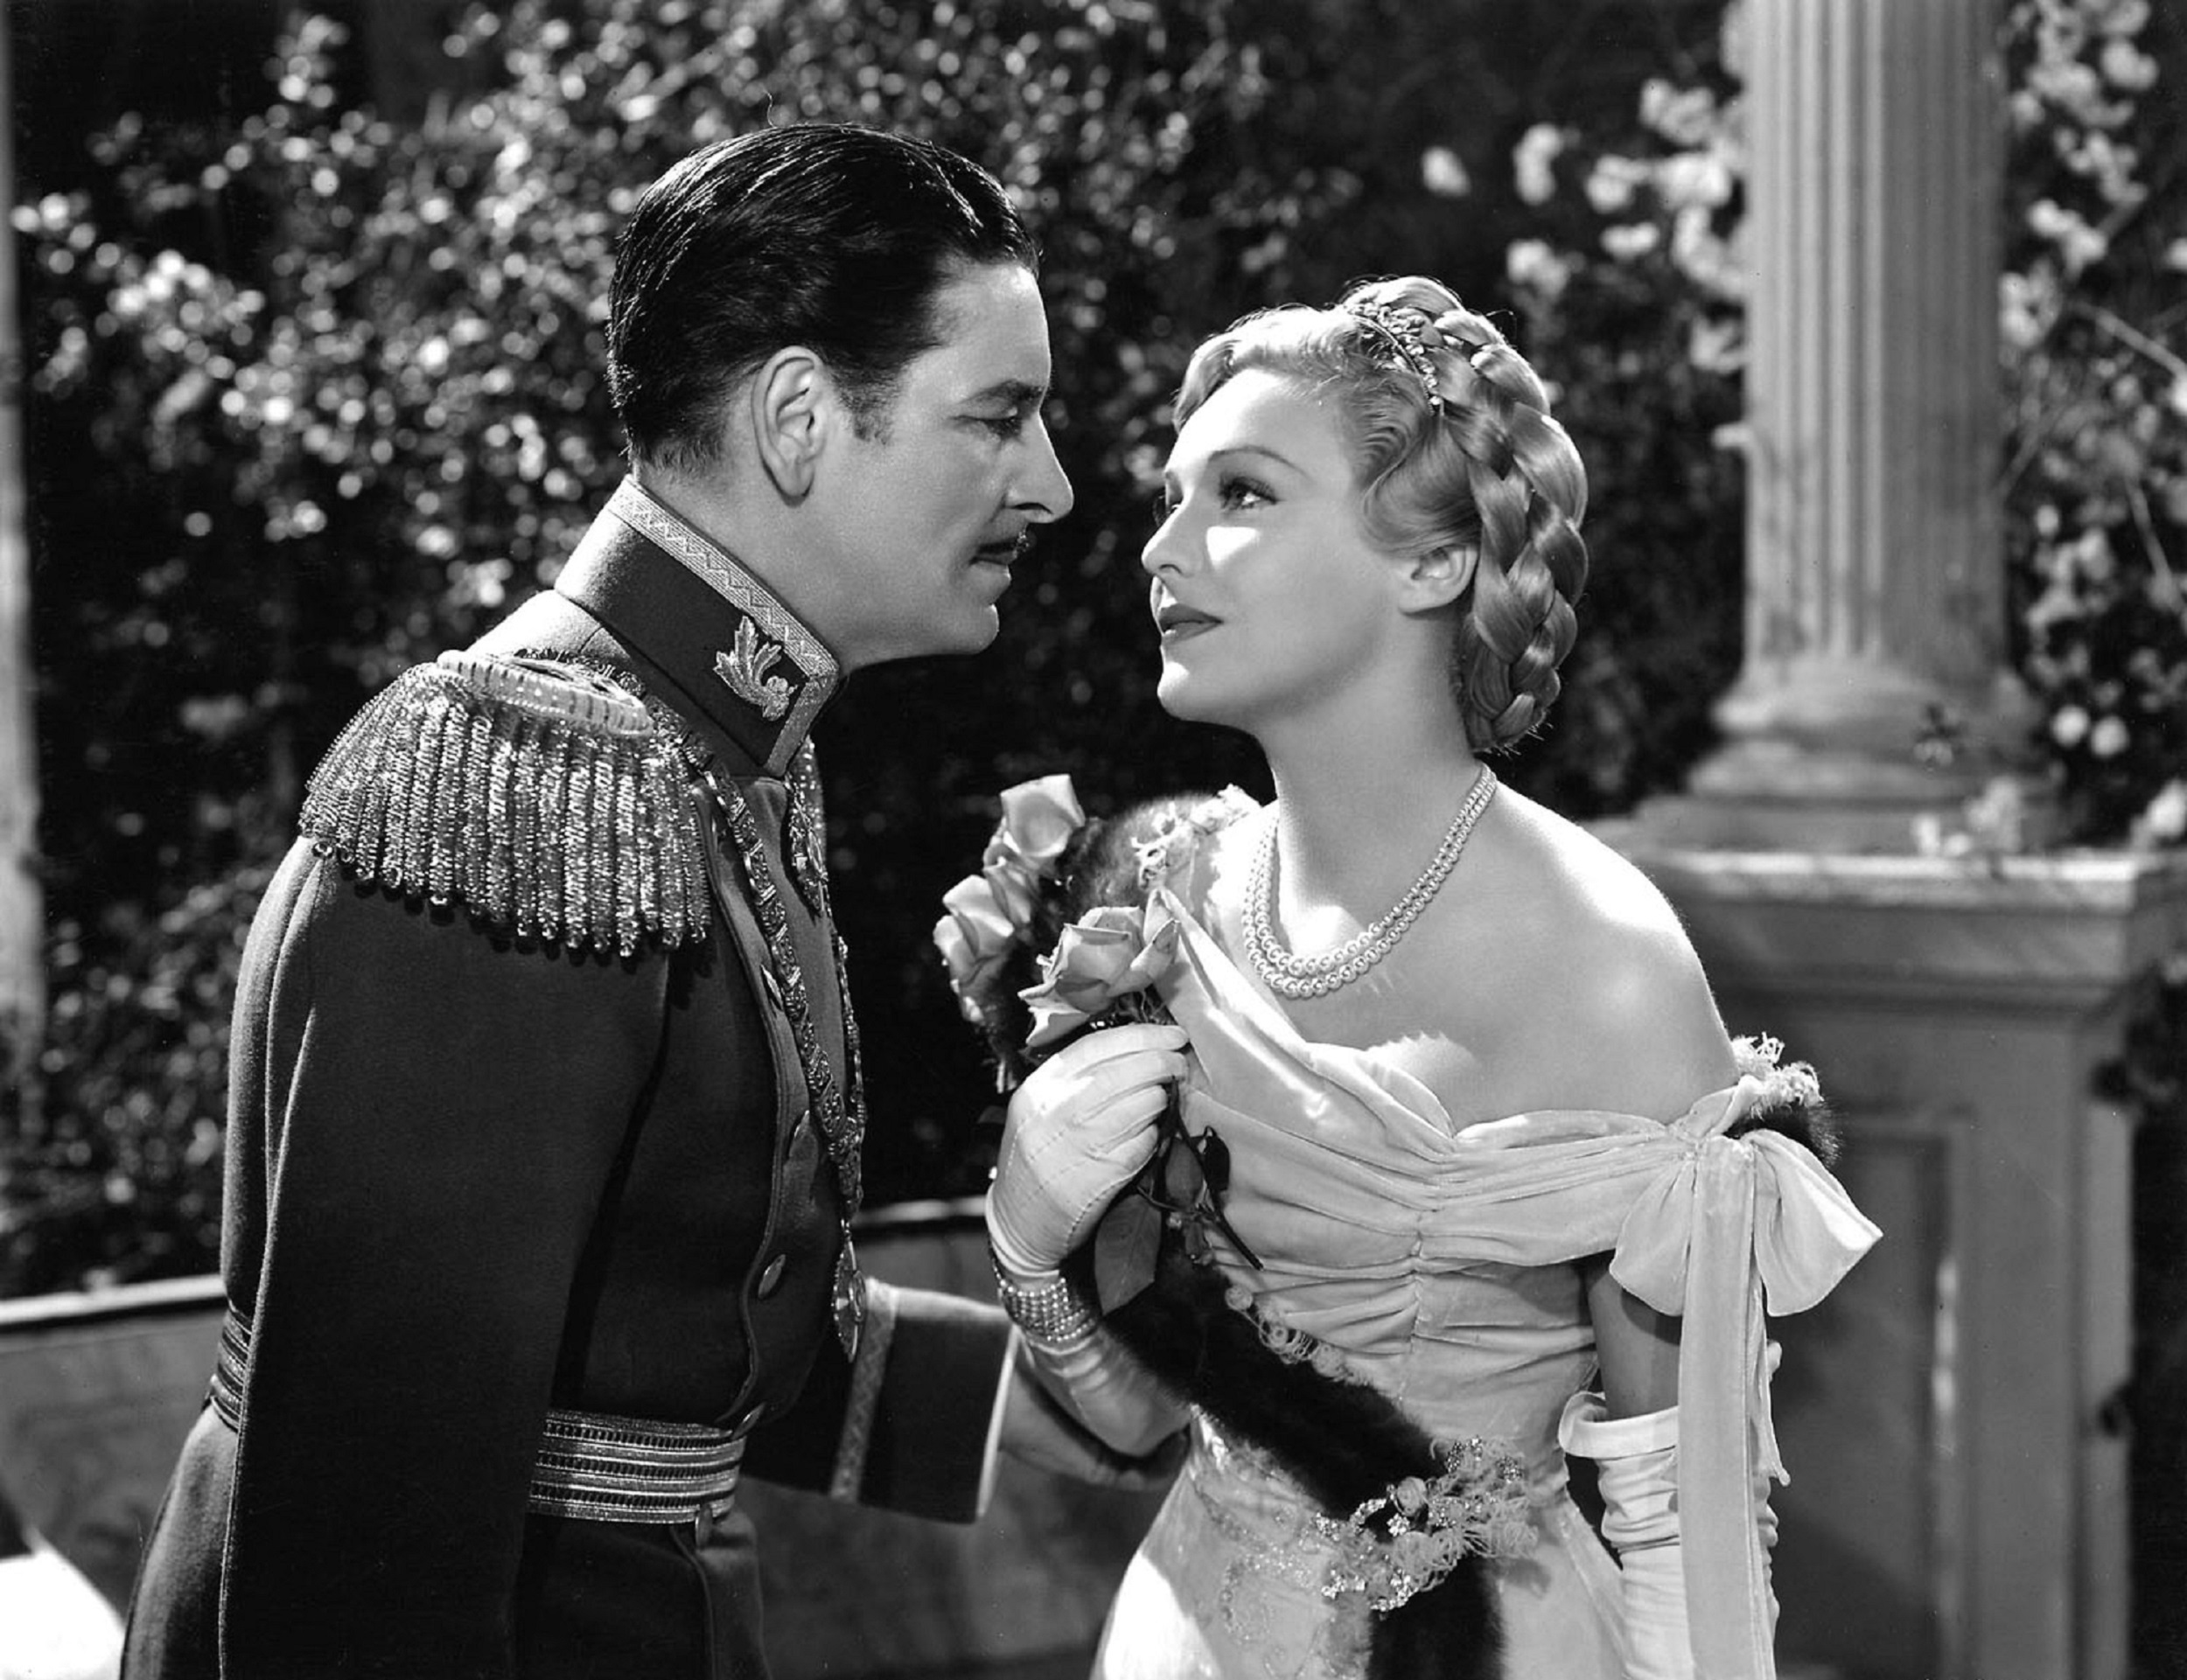
man, black and white, star, hollywood, romance, monochrome, wedding, bride, groom, marriage, ceremony, american, photograph, british, cinema, event, films, actor, movies, actress, monochrome photography, motion pictures, madeleine carroll, ronald colman, 30's, 40's